Question: How many birds are there?
Tambaya: Nawane adadin tsuntsaye a gurin?
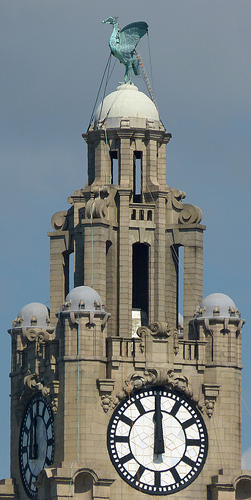
Answer: One.
Amsa: Ɗaya.